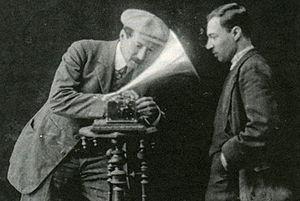
Le Portail du patrimoine oral a pour but de rassembler, sur le territoire français, les archives sonores et audiovisuelles qui traitent de patrimoine culturel immatériel, aussi appelé patrimoine oral ou patrimoine vivant.
Joel Engel est un critique musical, compositeur, folkloriste, musicologue et l'une des figures de proue du mouvement d'art musical juif. Né en Russie, il s'installe plus tard à Berlin, puis en Palestine. Engel est appelé « le véritable père fondateur de la renaissance moderne de la musique juive ».